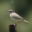
Label: bird